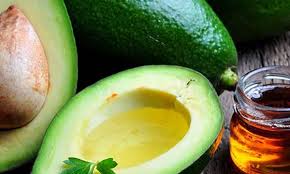
Label: Avocado